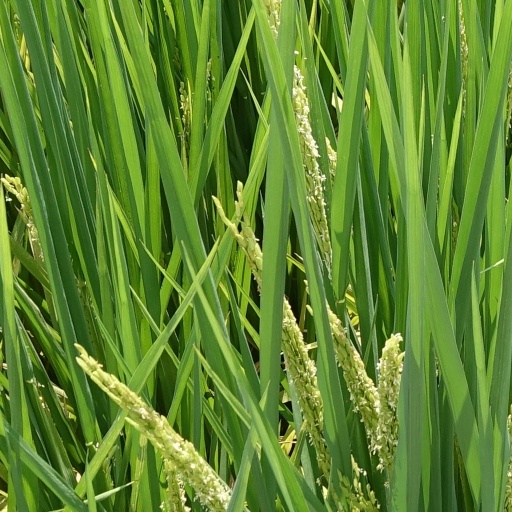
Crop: rice